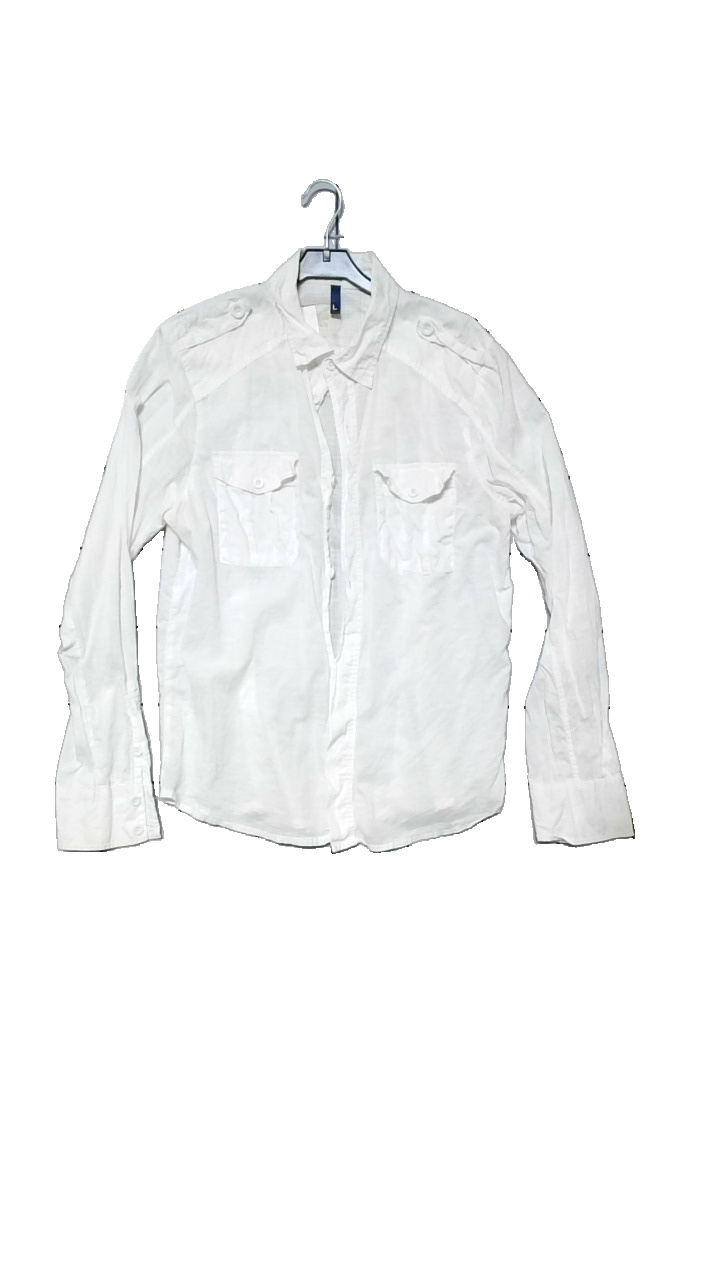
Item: Shirt (Men)
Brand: H&m
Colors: White
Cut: Regular
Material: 100%cotton
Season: All
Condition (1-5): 4
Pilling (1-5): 4
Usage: Reuse
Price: <50